Volkan Demirel

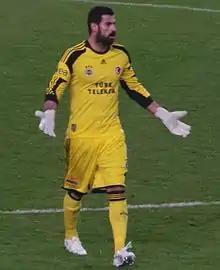
Demirel with Fenerbahçe in 2014

Volkan Demirel (born 27 October 1981) is a Turkish football coach, pundit and former international goalkeeper. For many years, he was the starting goalkeeper of Fenerbahçe and the Turkey national team.